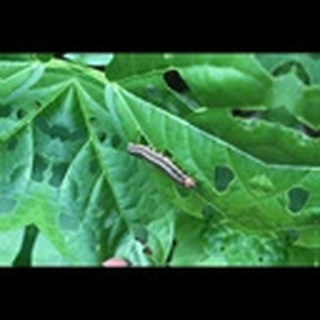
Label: cotton_army_worm